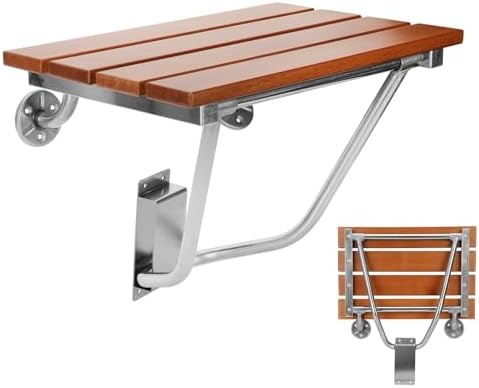
17 Inchs Folding Shower Seat Wall Mounted, Foldable Shower Bench for Small Spaces, 400lb Capacity
Teak 【Easy Installation with Expert Guidance】Installation of this wall - mounted teak folding shower seat demands a concrete or solid brick wall. Our folding shower seat kit comes with all necessary hardware and a straightforward, step-by-step installation guide, ensuring a quick and hassle-free setup. If you need assistance, please contact us, our product engineers are available to provide professional support and advice, guaranteeing a seamless and perfect experience 【Premium Teak Wood and 304 Stainless Steel Construction】This fold down shower seat wall mounted combines the natural waterproof properties of teak wood with the durability of 304 stainless steel. The teak wood is naturally waterproof, elegant finish that elevates the aesthetics of any bathroom, while the stainless steel hardware ensures exceptional rust resistance and long-lasting performance. Together, these materials create teak wall mount shower seat that is not only robust and reliable but also effortless to clean and maintain 【400lb Weight Capacity for Safety Support】This fold down shower seat is engineered to support up to 400 lbs, ensuring exceptional stability and safety for users of all sizes. Robust double support structure and secure wall-mounting design, Whether you need a reliable seat for daily showers or a sturdy support for extended use, this teak wall mounted shower bench delivers unmatched durability 【Effortless Folding & Space-Saving】The wall mounted shower seat can be effortlessly folded and unfolded with minimal effort. Its smooth, user-friendly mechanism ensures that even individuals with limited strength or mobility can comfortably use it. this folding teak shower seat prioritizes accessibility and convenience, making it an ideal choice for seniors, pregnant women, and anyone seeking a hassle-free bathing experience 【Gifts That Truly Matter】This folding wall mounted shower seat is expertly crafted with ergonomic precision, delivering unmatched comfort for seniors, and individuals with limited mobility. Teak folding shower bench innovative design alleviates discomfort from prolonged standing, bending, or washing. it’s a thoughtful and practical gift that enhances safety and convenience for your loved ones
Brand: Magam
Category: Health & Beauty > Health Care > Mobility & Accessibility > Accessibility Furniture & Fixtures > Shower Benches & Seats > Wall-Mounted Shower Seats